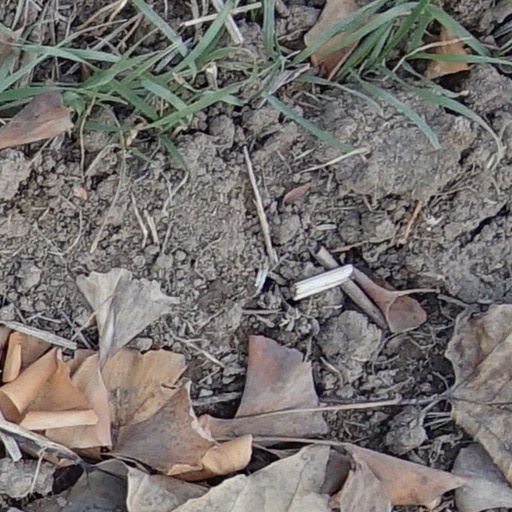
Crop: wheat